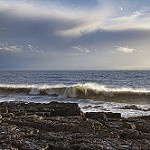
Label: sea